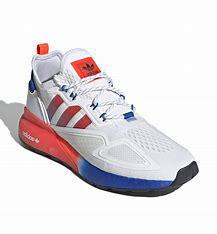
Brand: Adidas
Model: ZX 2K